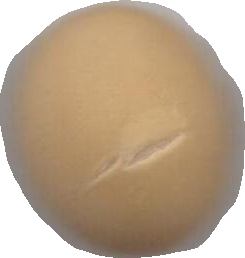
Variety: Grobogan